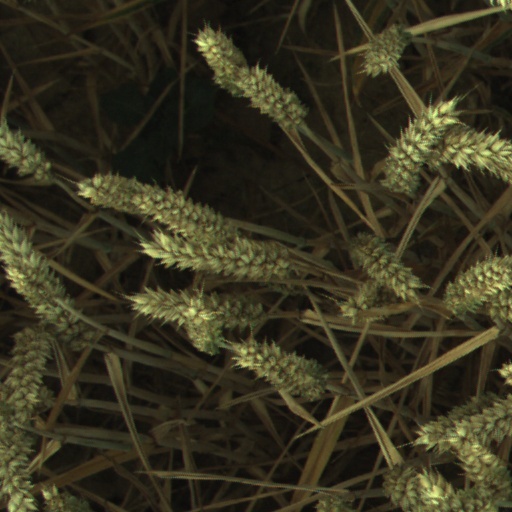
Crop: wheat